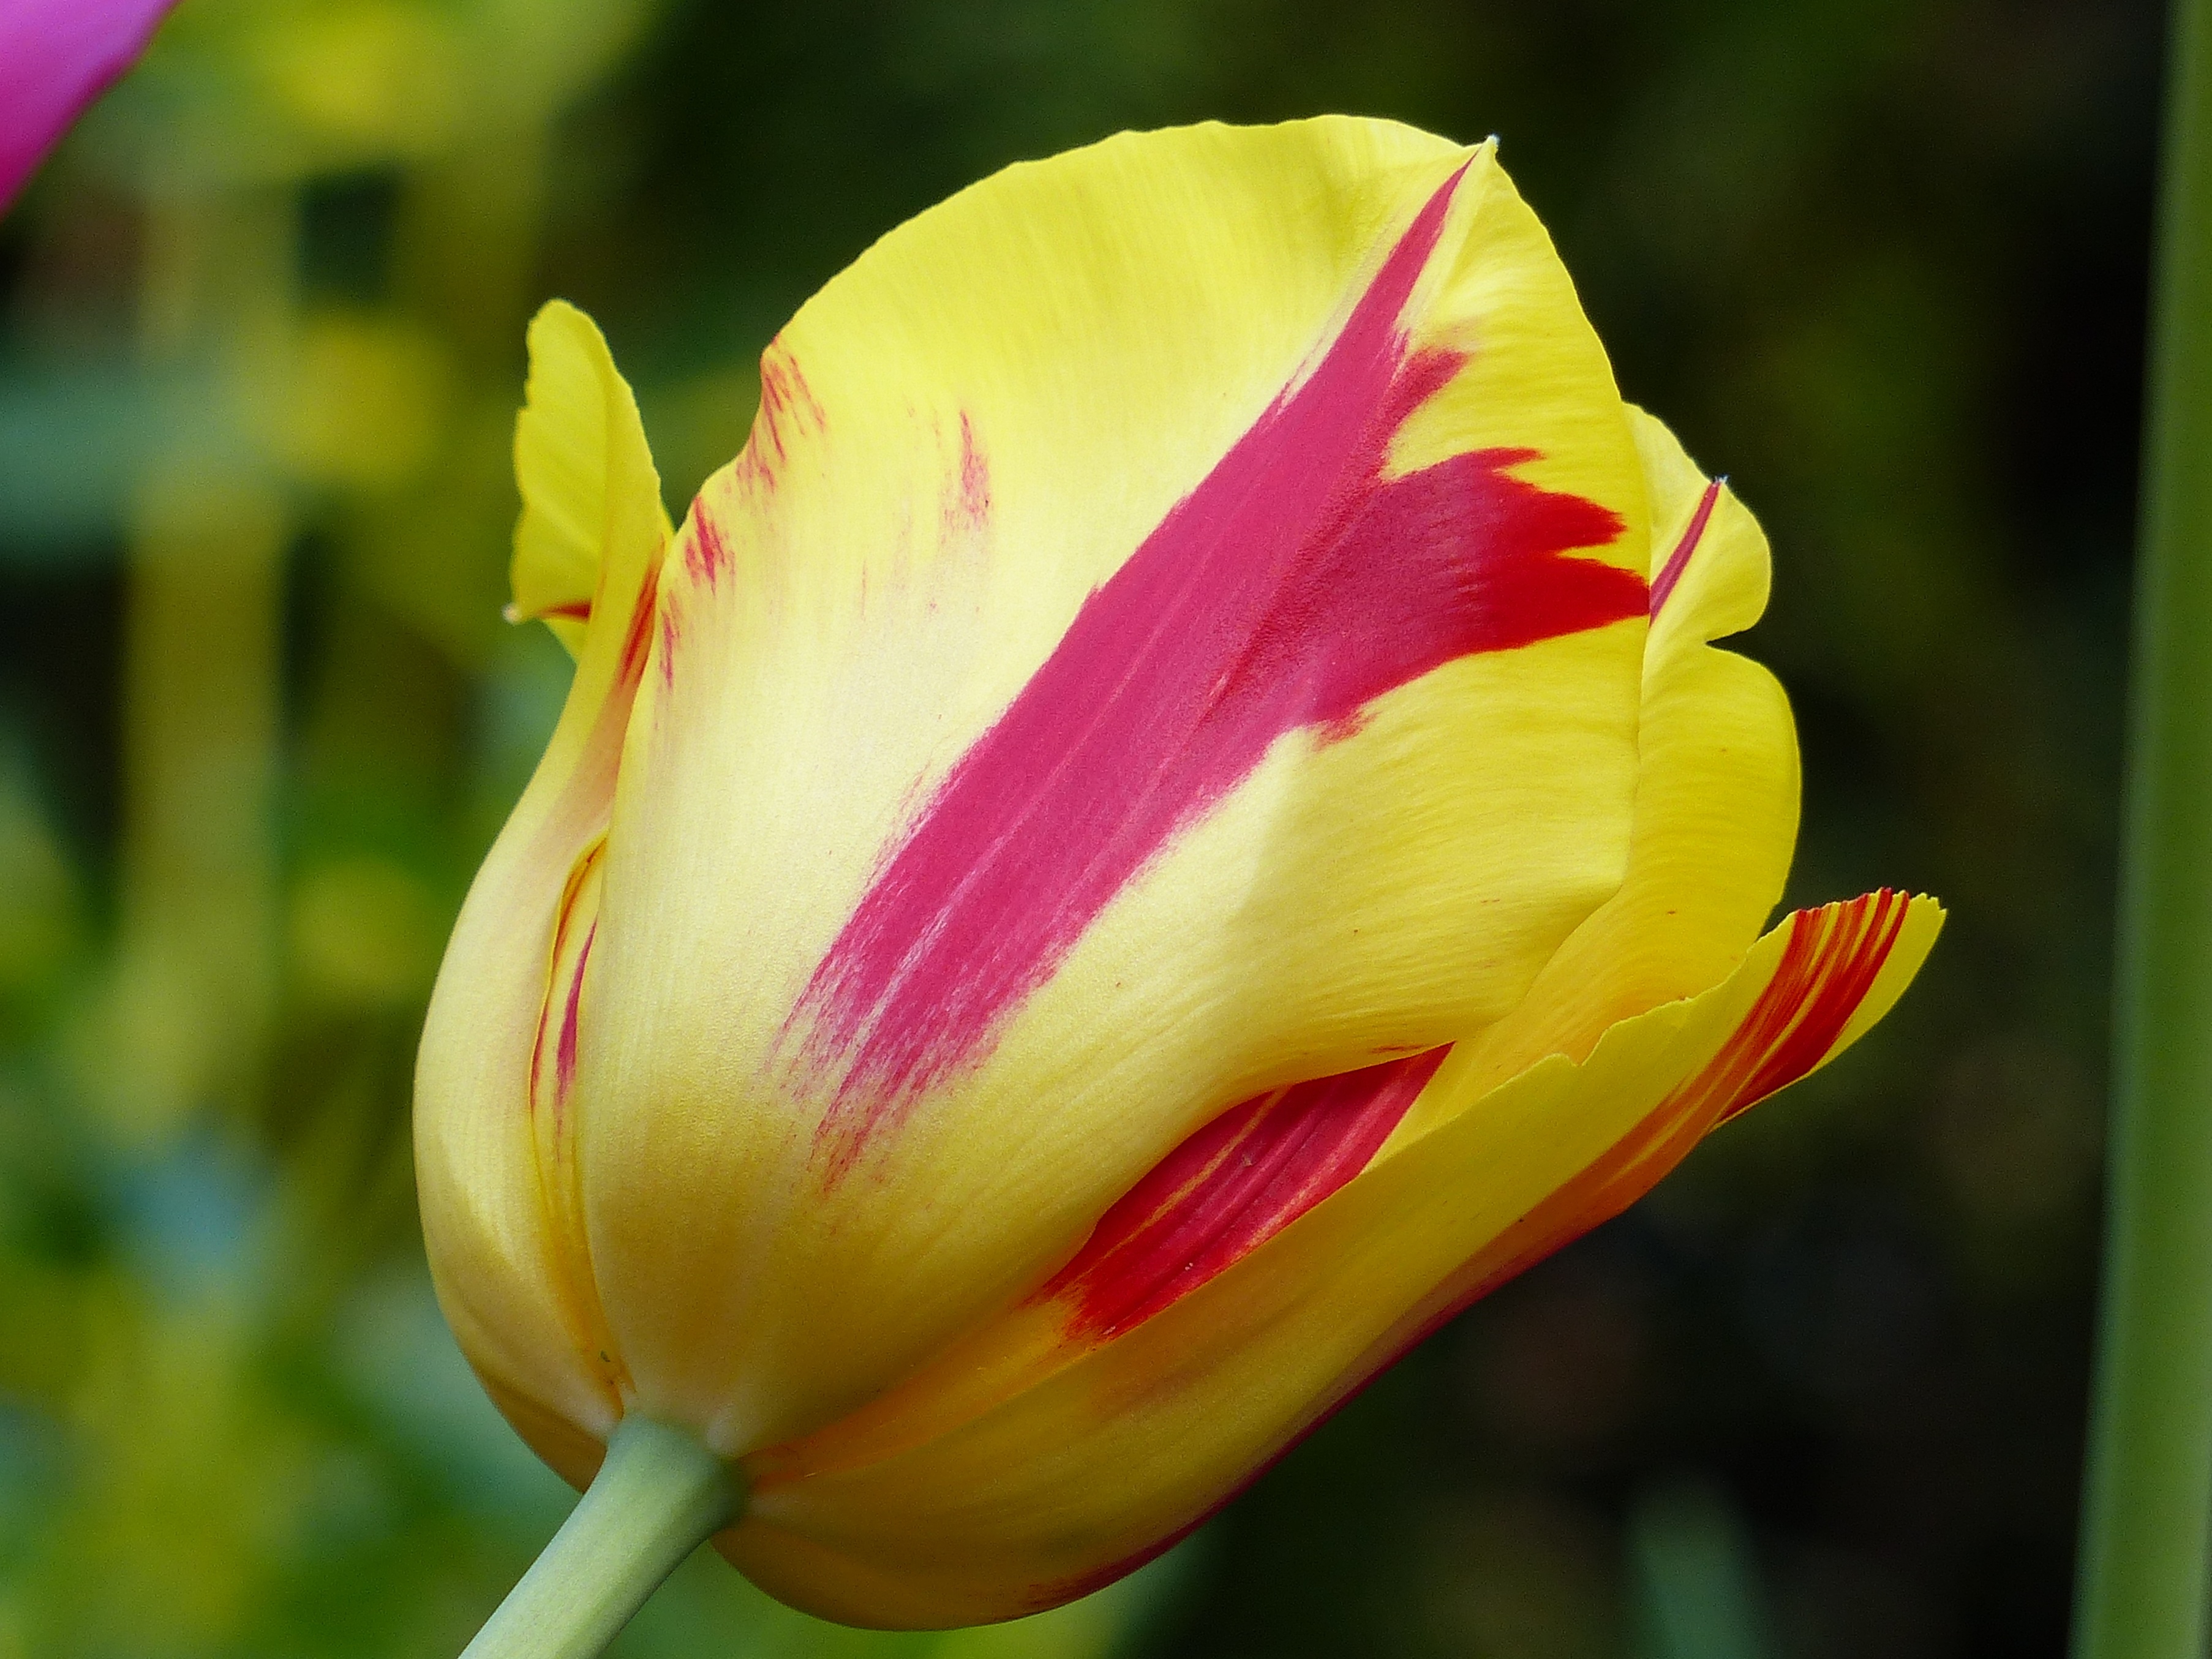
nature, plant, flower, petal, tulip, spring, botany, yellow, flora, flowers, close up, bud, macro photography, flowering plant, plant stem, land plant